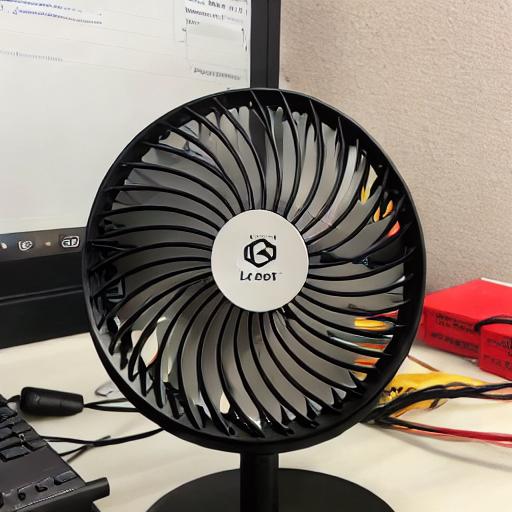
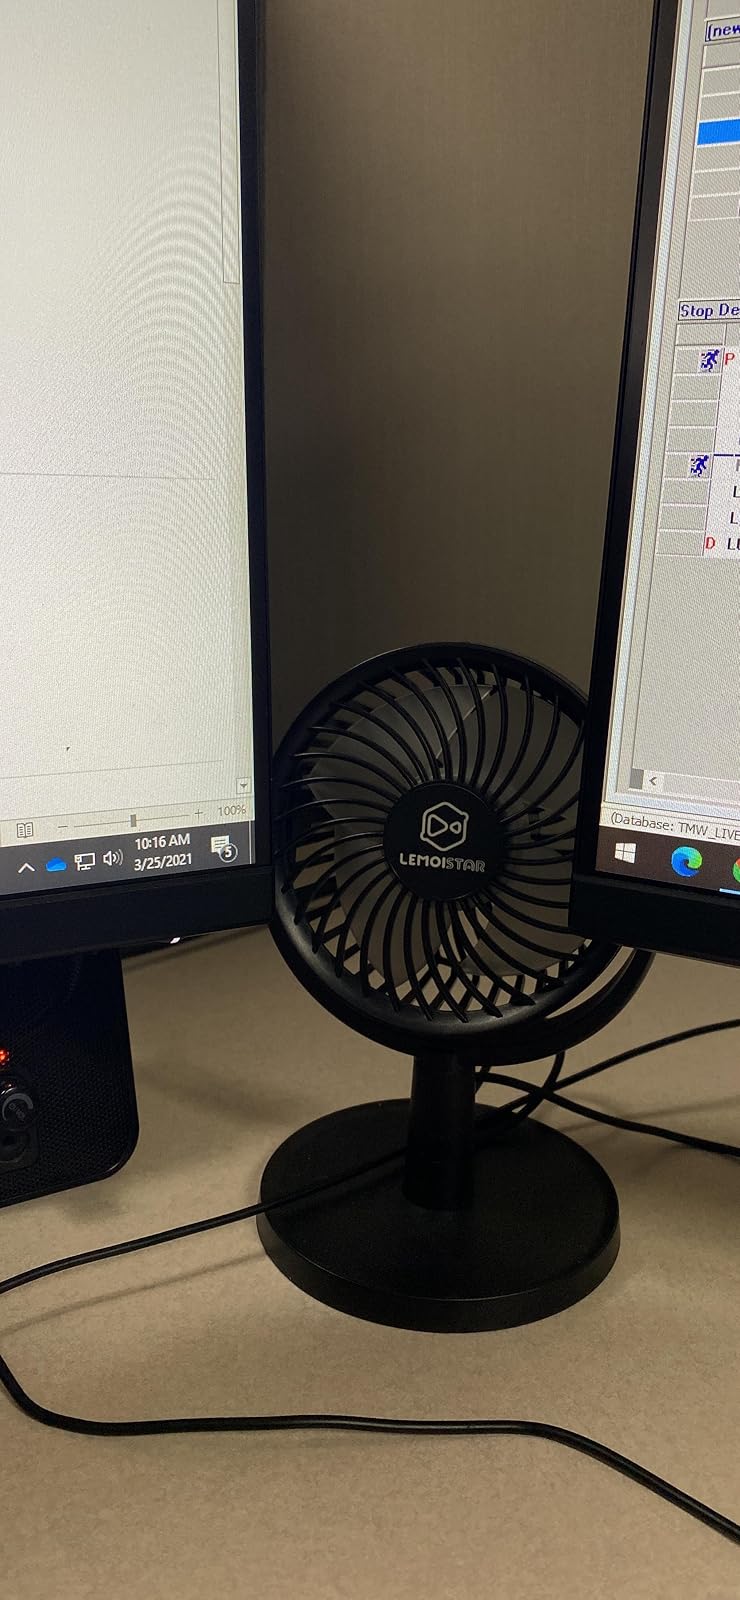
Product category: fan
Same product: no